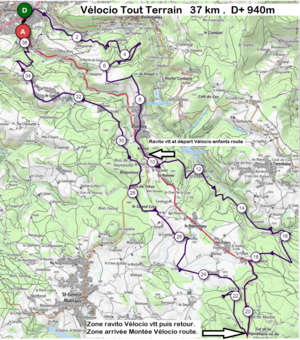
parcours Vtt 2019 ,
La montée chronométrée du col de la République, appelée montée Vélocio, ou journée Vélocio est une épreuve de côte ayant lieu chaque année au mois de juin à Saint-Étienne, en hommage à la figure emblématique du cyclotourisme français, Paul de Vivie, dont le surnom était Vélocio. L'épreuve s'est courue pour la première fois en 1922. En 2018 a eu lieu la 93ᵉ édition.